Mormon fundamentalism

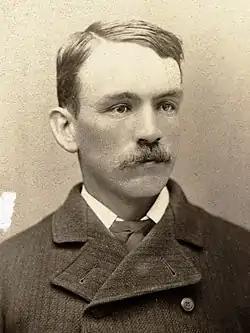

Some fundamentalists have argued that the 1890 Manifesto was not a real revelation of the kind given by God to Joseph Smith, Brigham Young, John Taylor, and others, but that it was rather a politically expedient document intended by Woodruff to be a temporary measure until Utah Territory gained statehood. They make their argument based on textual evidence and the fact that the "Manifesto" is not worded in accordance with similar revelations in the LDS scriptures. This argument further holds that after joining the Union, Utah would have had the authority to enact its own laws with respect to marriage, rather than being bound by U.S. territorial laws that prohibited polygamy. Before statehood could be granted in 1896, however, the federal government required Utah to include a provision in its state constitution stating that "polygamous or plural marriages are forever prohibited." Fundamentalists (and many scholars of Mormon history) also believe that a primary impetus for the 1890 Manifesto was the Edmunds–Tucker Act of 1887, a stringent federal law that legally dissolved the LDS Church, disenfranchised women (who had been given the vote in Utah in 1870), and required voters to take an anti-polygamy oath before being permitted to vote in an election.